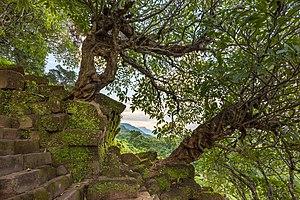
Troncs d'arbres Plumeria (frangipanier) tordus, creux, et penché, recouvrant les ruines de l'escalier difforme et escarpé, couvert de mousse, du temple Khmer Wat Phou, classé au patrimoine mondial de l'UNESCO, à Champassak, au Laos. Heure du soir. Les arbres sont probablement âgés de cent à deux cents ans.
Plumeria, également nommé frangipanier, est un genre botanique se composant principalement de buissons et d'arbres feuillus originaires d'Amérique centrale et acclimaté en Asie et en Afrique. Les différentes variétés de plumeria donnent des fleurs de différentes nuances de jaune, rose ou blanc.